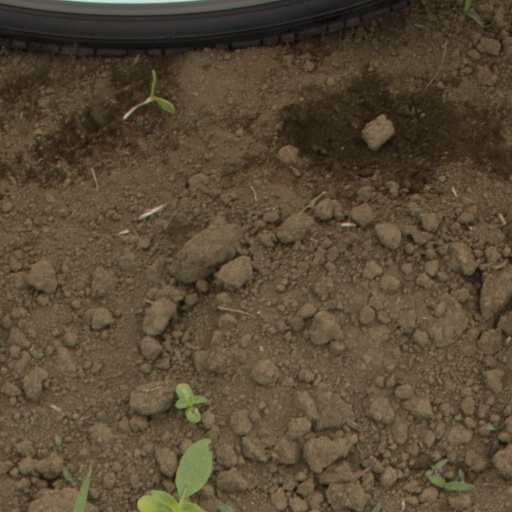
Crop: Jerusalem artichoke